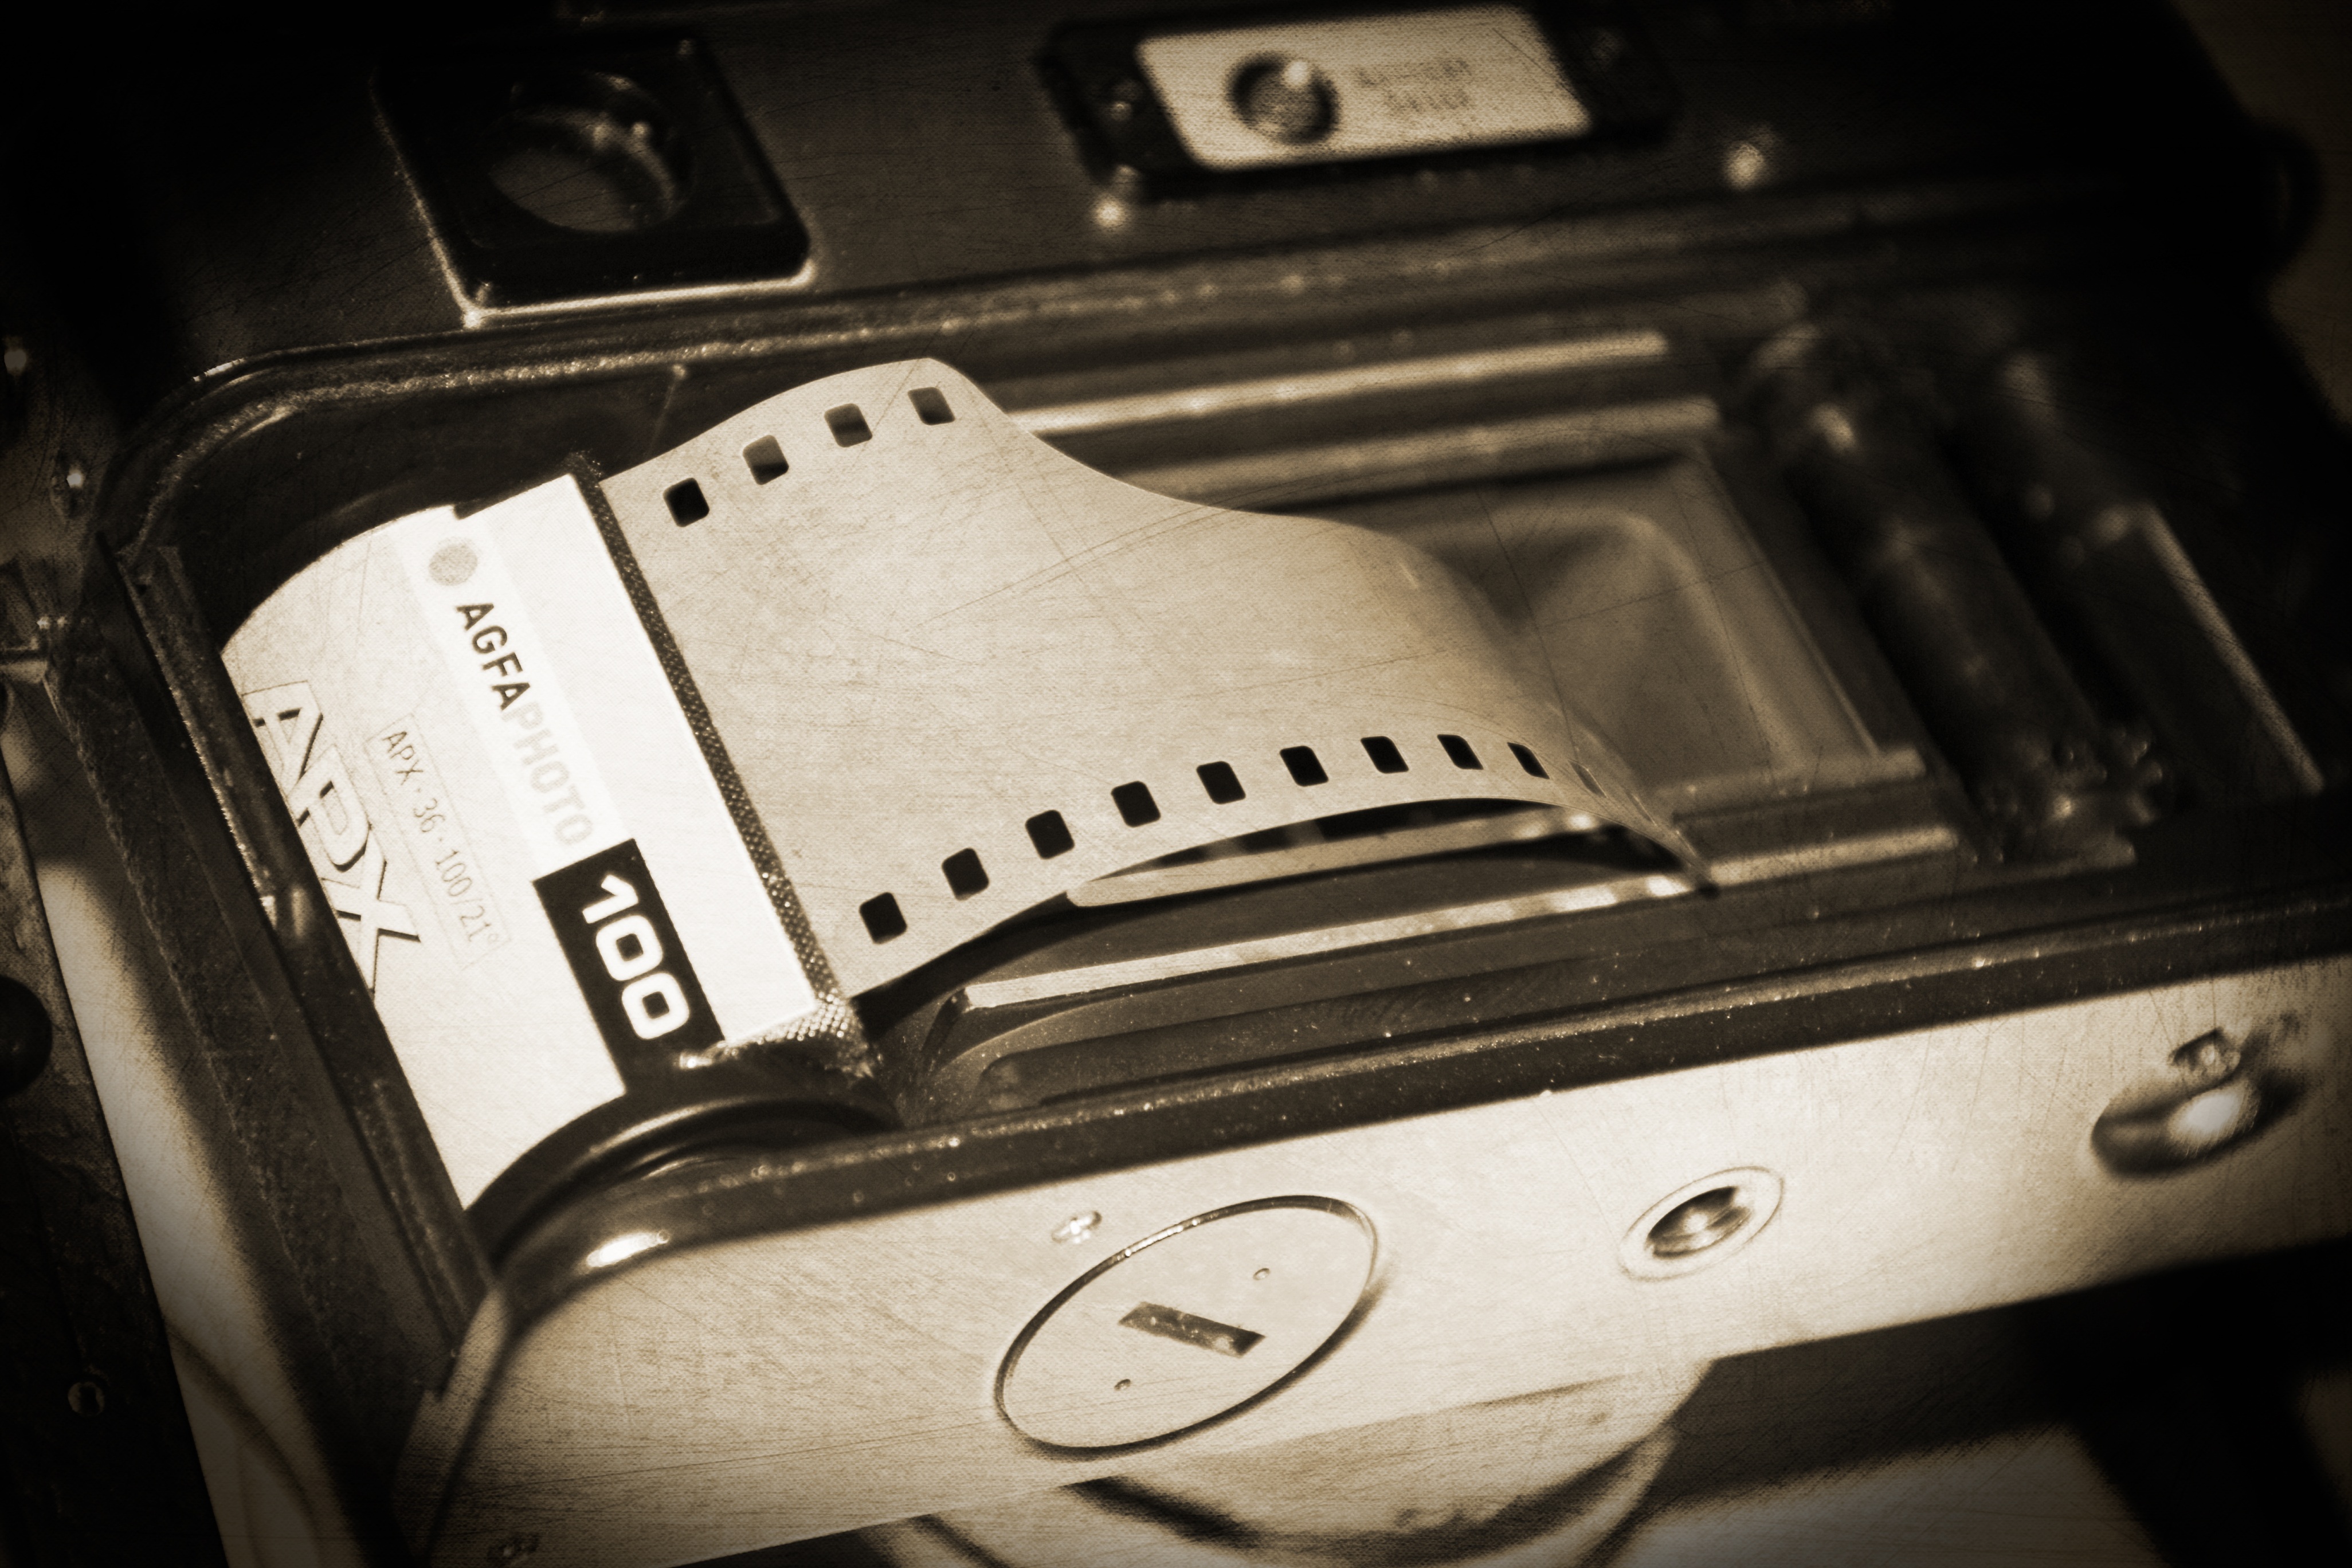
technology, white, camera, film, black, roll